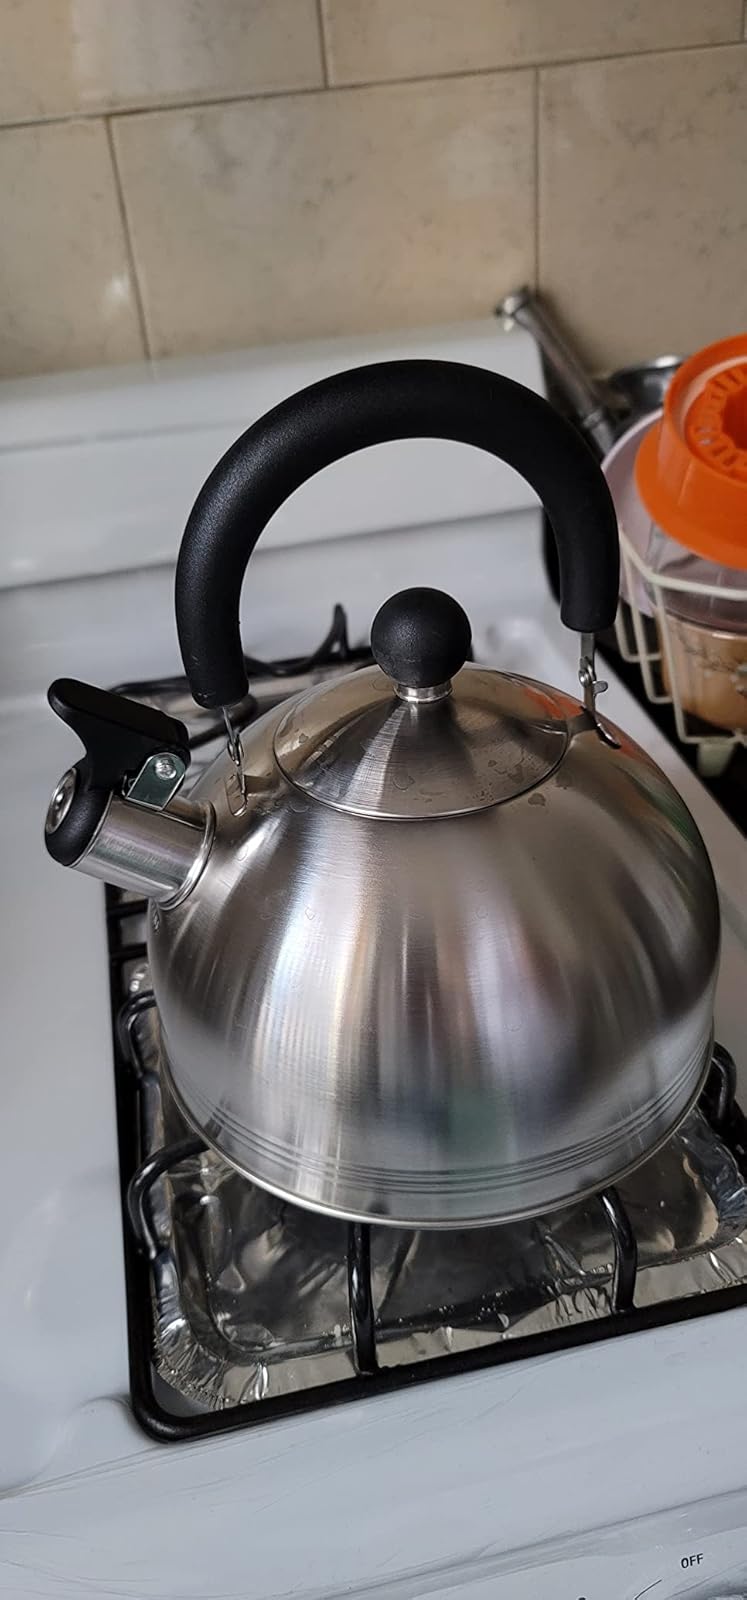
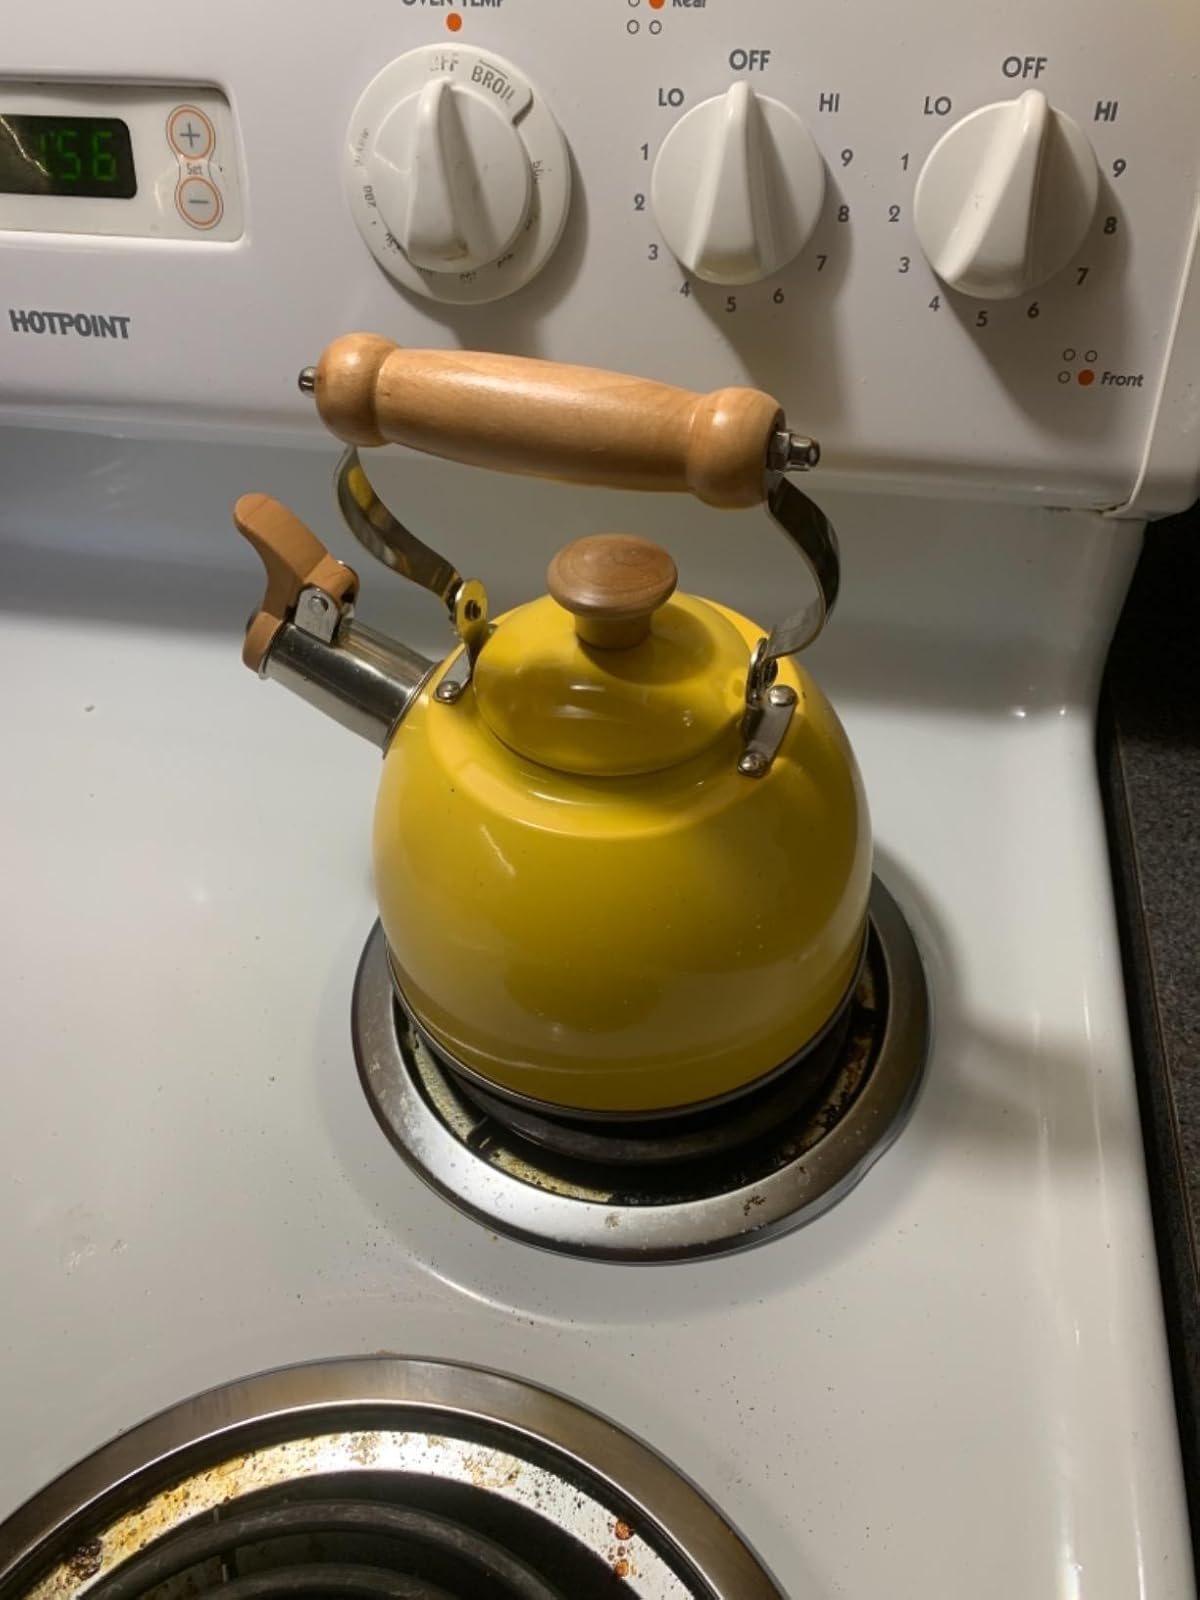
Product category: items_kettle
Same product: no